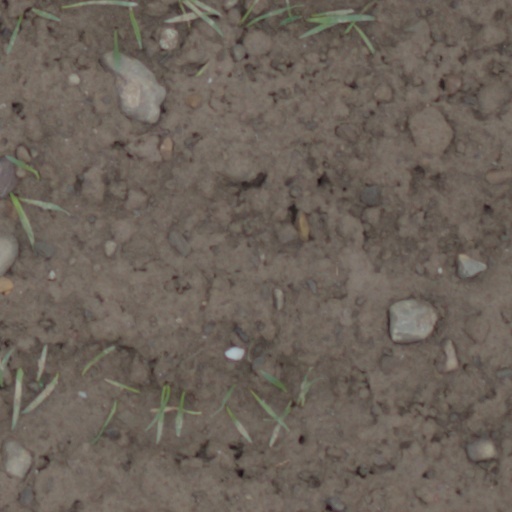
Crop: wheat